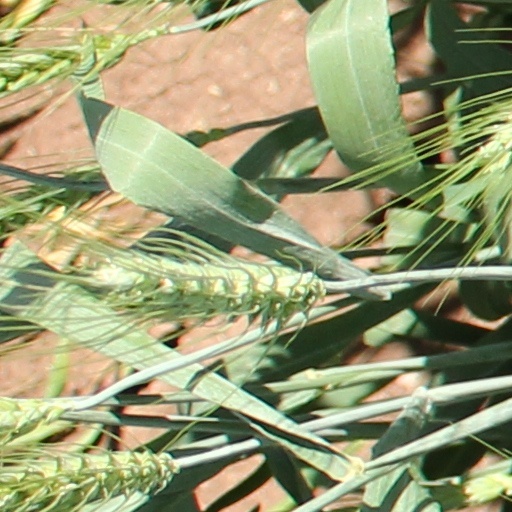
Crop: wheat